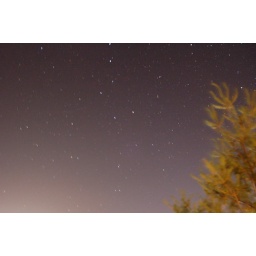
Night sky in the mountains 2